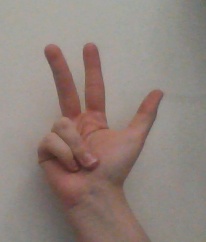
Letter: al